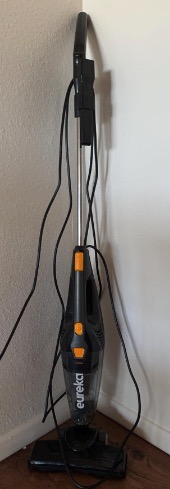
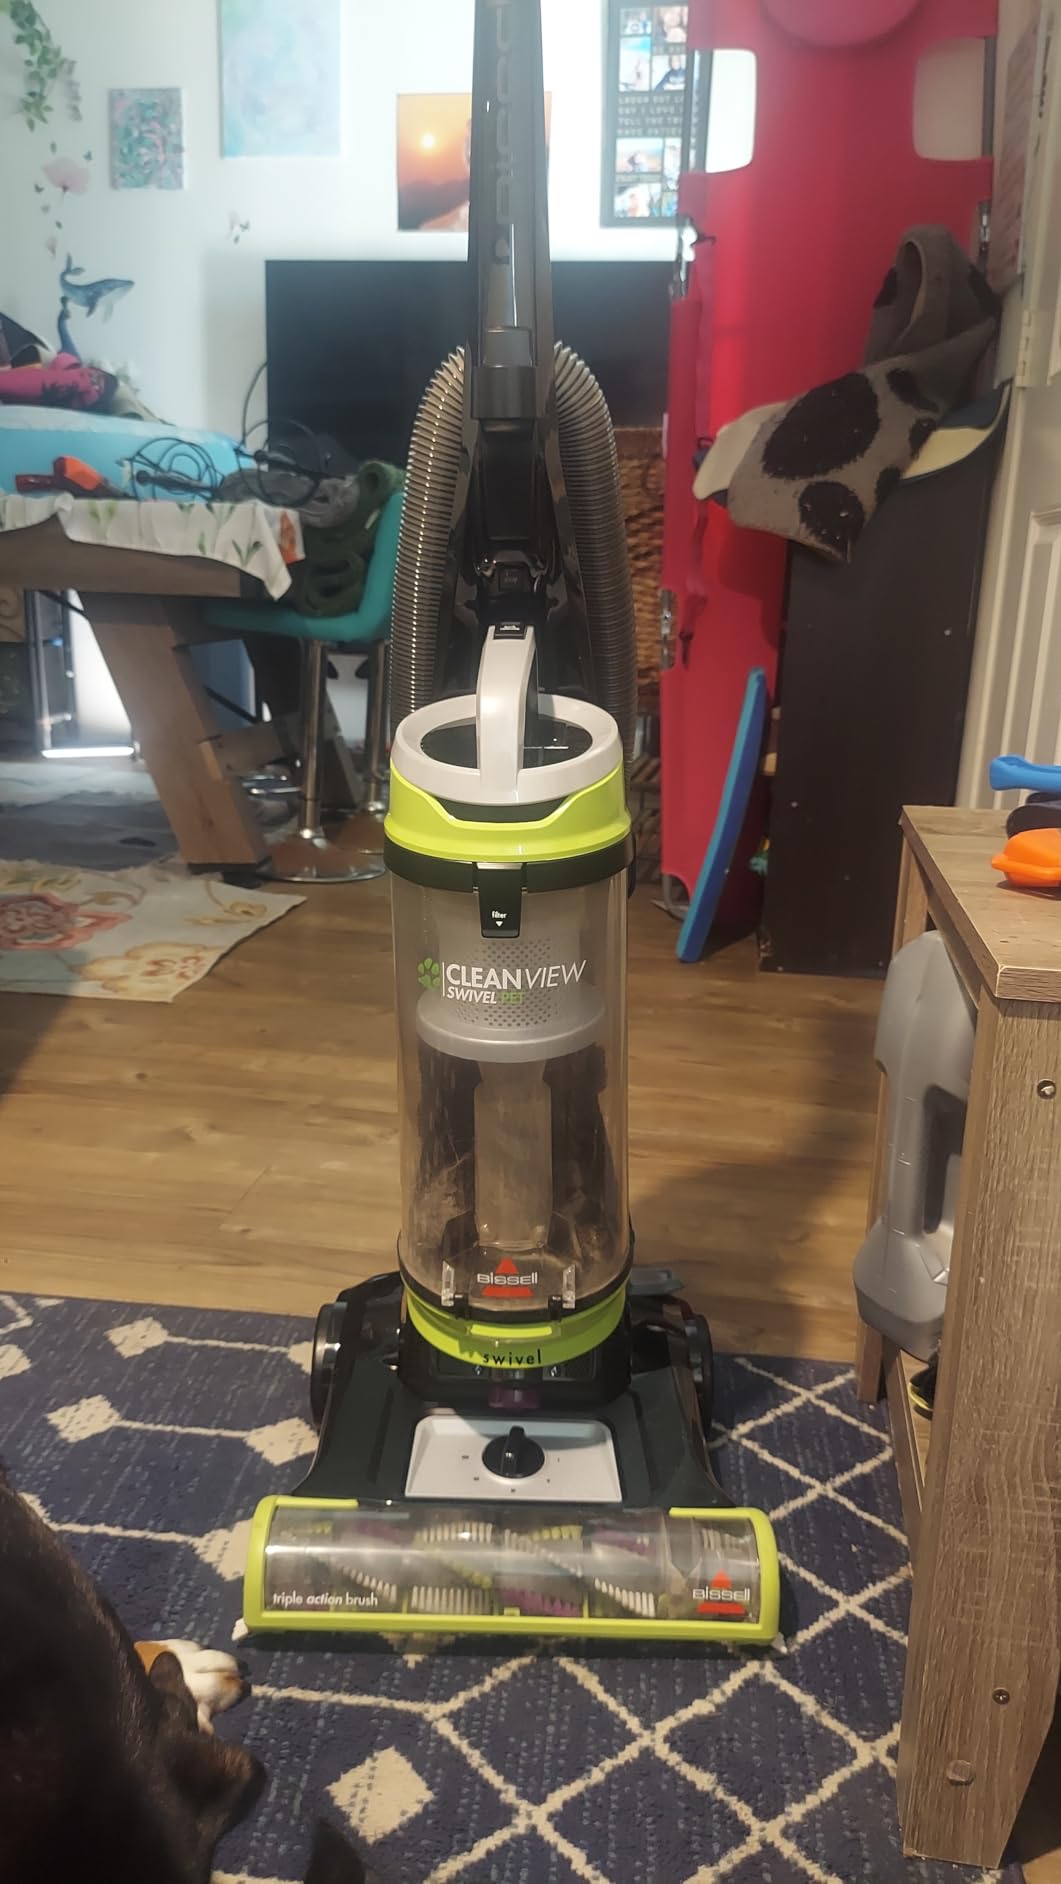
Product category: items_vacuum
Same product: no